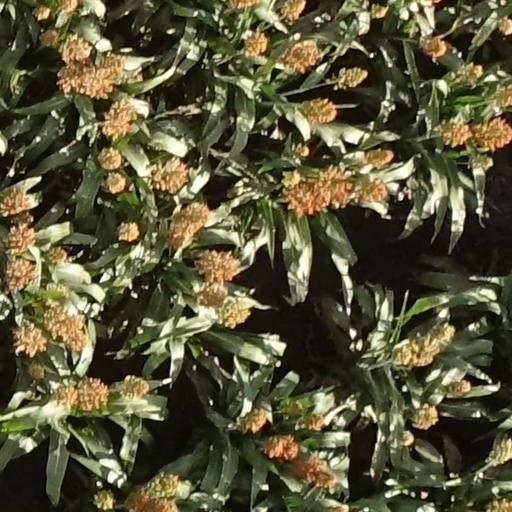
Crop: sorghum